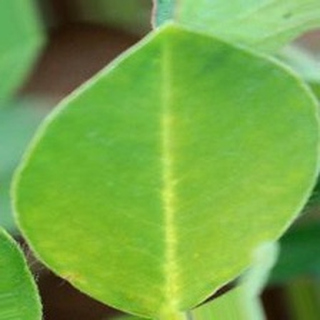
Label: healthy_groundnut